Pancho Villa (boxer)

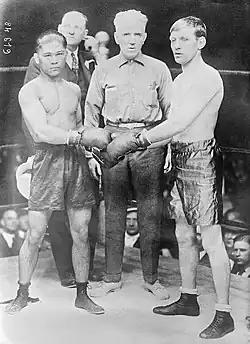
Pancho Villa (left) vs. Jimmy Wilde (right)

In May, 1922, Villa received an invitation from famed boxing promoter Tex Rickard to fight in the United States. He accepted the invitation and sailed to America together with Churchill and Paquito Villa. Upon arrival he was set up with a very young but talented sparring partner in Enrique Chaffardet and immediately won his first overseas fight against Abe Goldstein in Jersey City on June 7, 1922. He then fought and defeated by Frankie Genaro on August 22, 1922. By this time, Villa had caught the attention of boxing aficionados and he was slated to fight against the American Flyweight Champion Johnny Buff on September 15, 1922.